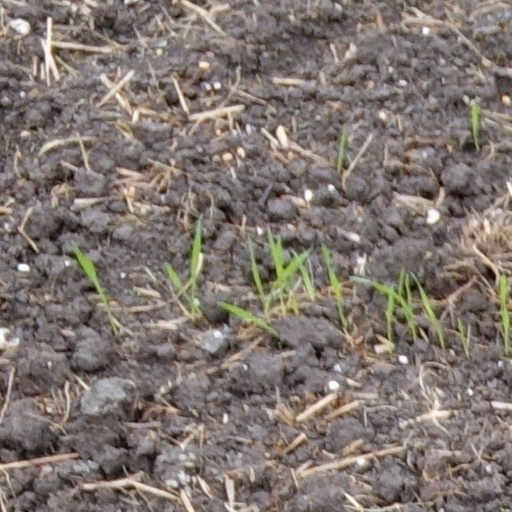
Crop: wheat